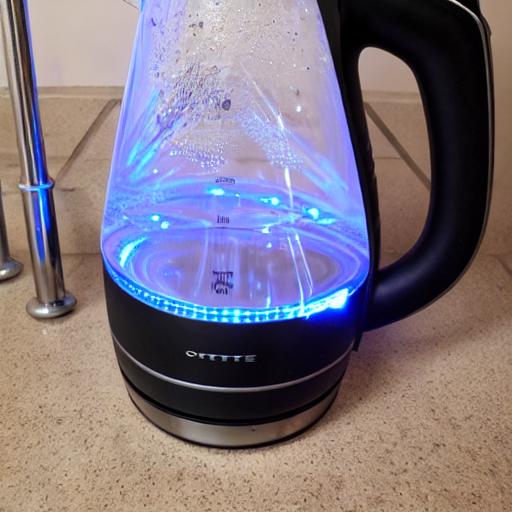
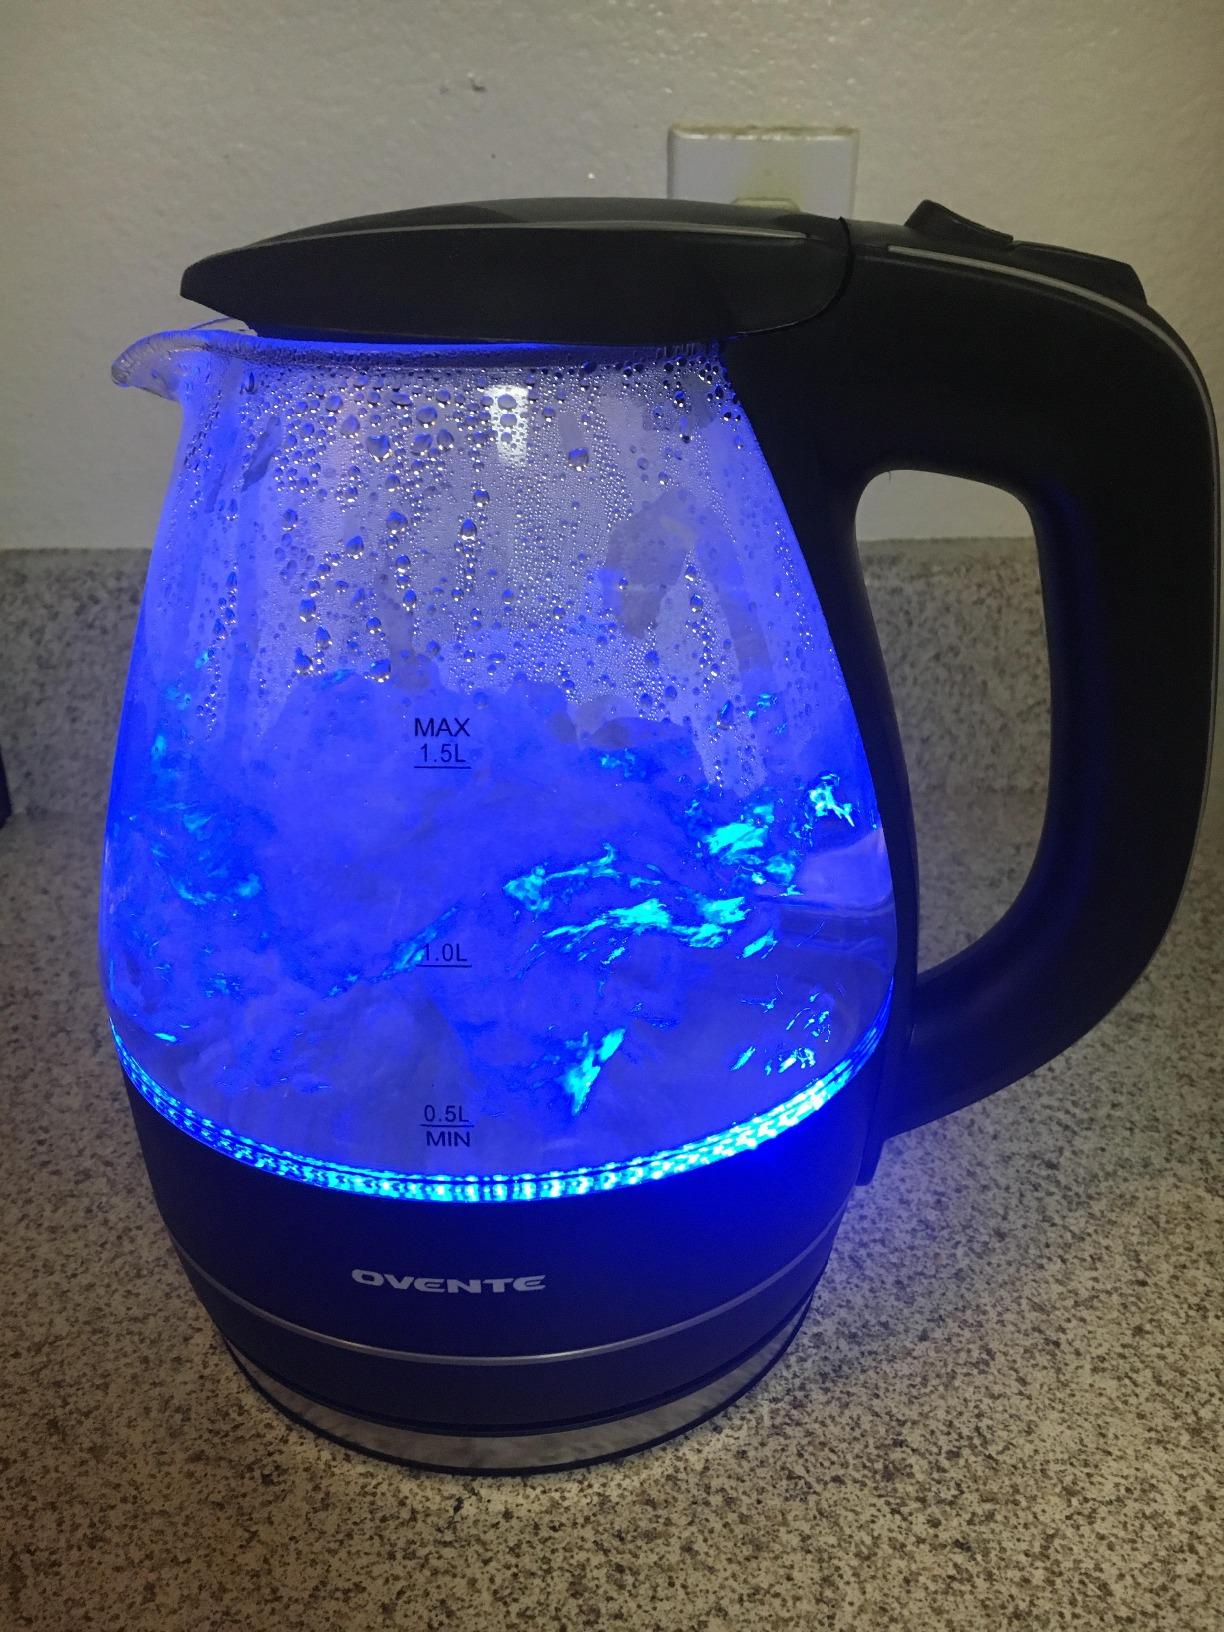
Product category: items_kettle
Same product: no